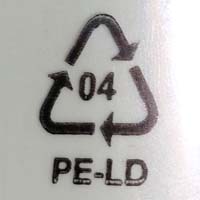
Plastic recycling code class: 4_low_density_polyethylene_PE-LD